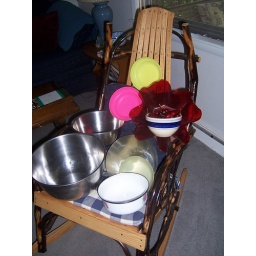
it's a bowl of cherries in a chair of bowlies